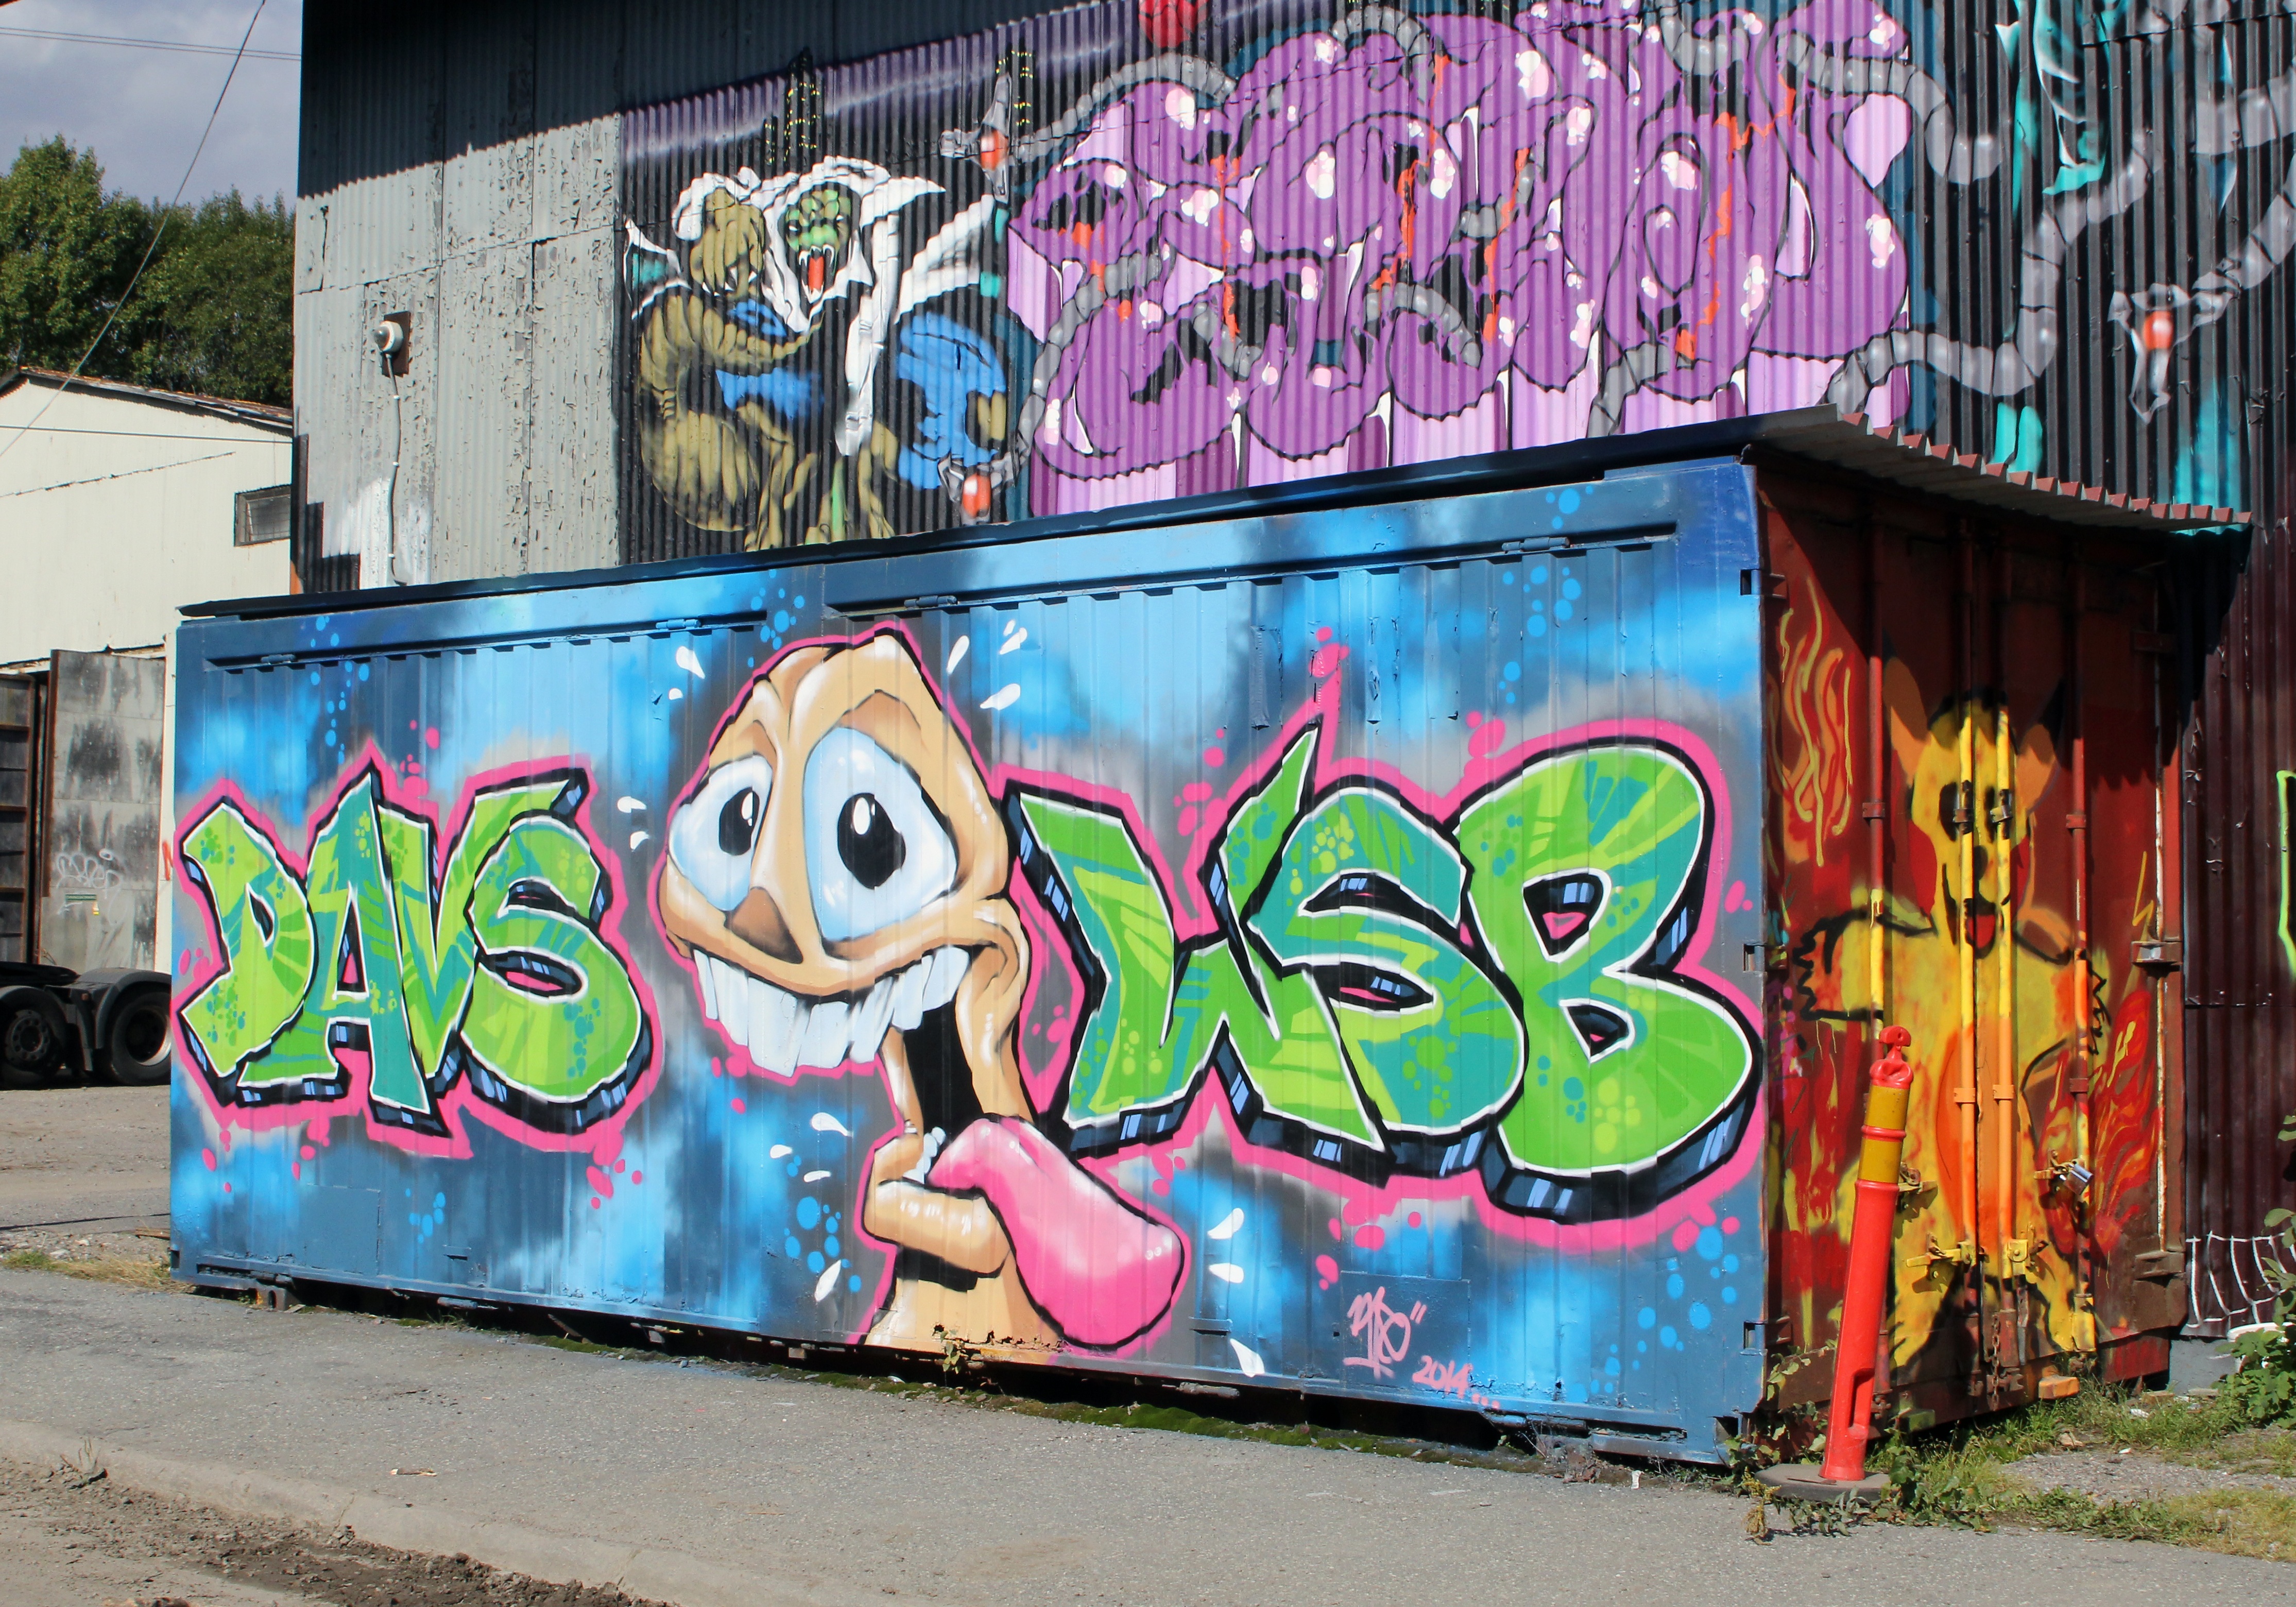
road, street, color, graffiti, street art, art, container, sweden, mural, neighbourhood, urban area, r gsved